List of accolades received by The Lord of the Rings film series

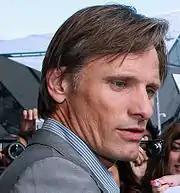
Viggo Mortensen's performance as Aragorn received ten nominations throughout the series.

The worldwide theatrical release of "" occurred on 17 December 2003. The series' third film earned a worldwide gross of $1,119,929,521 off a production budget of $94 million and became the second highest worldwide grossing until James Cameron's "Avatar" released in 2009. In addition to containing most of the cast from the previous two films, "The Return of the King" introduced Denethor, the Steward of Gondor, played by John Noble (though the character appeared in the extended edition of "The Two Towers").